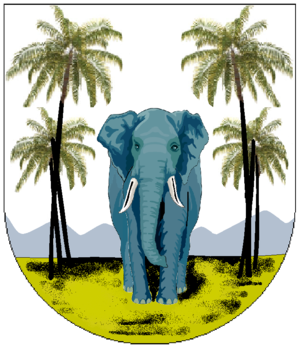
Le Ceylan portugais était une colonie portugaise sur les territoires du Royaume de Kotte et des villages Vannimai du nord de l'actuel Sri Lanka. L'arrivée des Portugais sur l'île était accidentelle sachant qu'ils étaient venu pour le commerce de la cannelle.
La version actuelle de l'emblème du Sri Lanka fut adoptée en 1948, au moment de l'indépendance du pays.